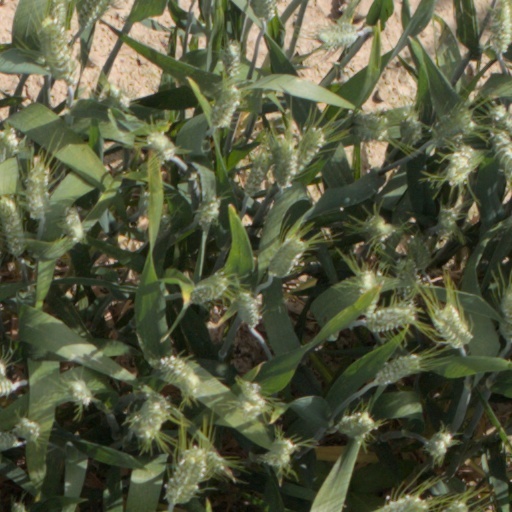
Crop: wheat